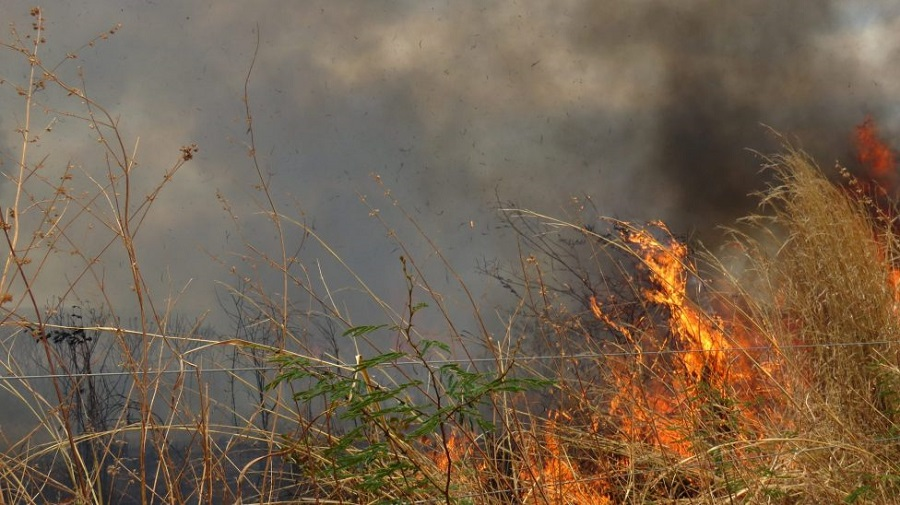
Fire: yes
Smoke: yes